Headington Shark

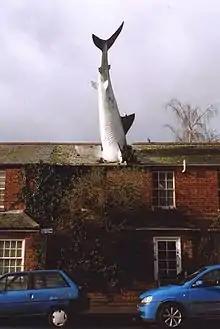
The Headington Shark in 2007, before refurbishment

The shark first appeared on 9 August 1986 on the roof of Bill Heine, an American-born radio presenter. He and sculptor John Buckley came up with the idea while drinking wine on the street, and imagined the shark as a metaphor for falling bombs, specifically from the American warplanes that flew overhead on their way to bomb Libya.